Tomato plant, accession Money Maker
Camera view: tilt-top (135 deg); turntable rotation: 330 degrees
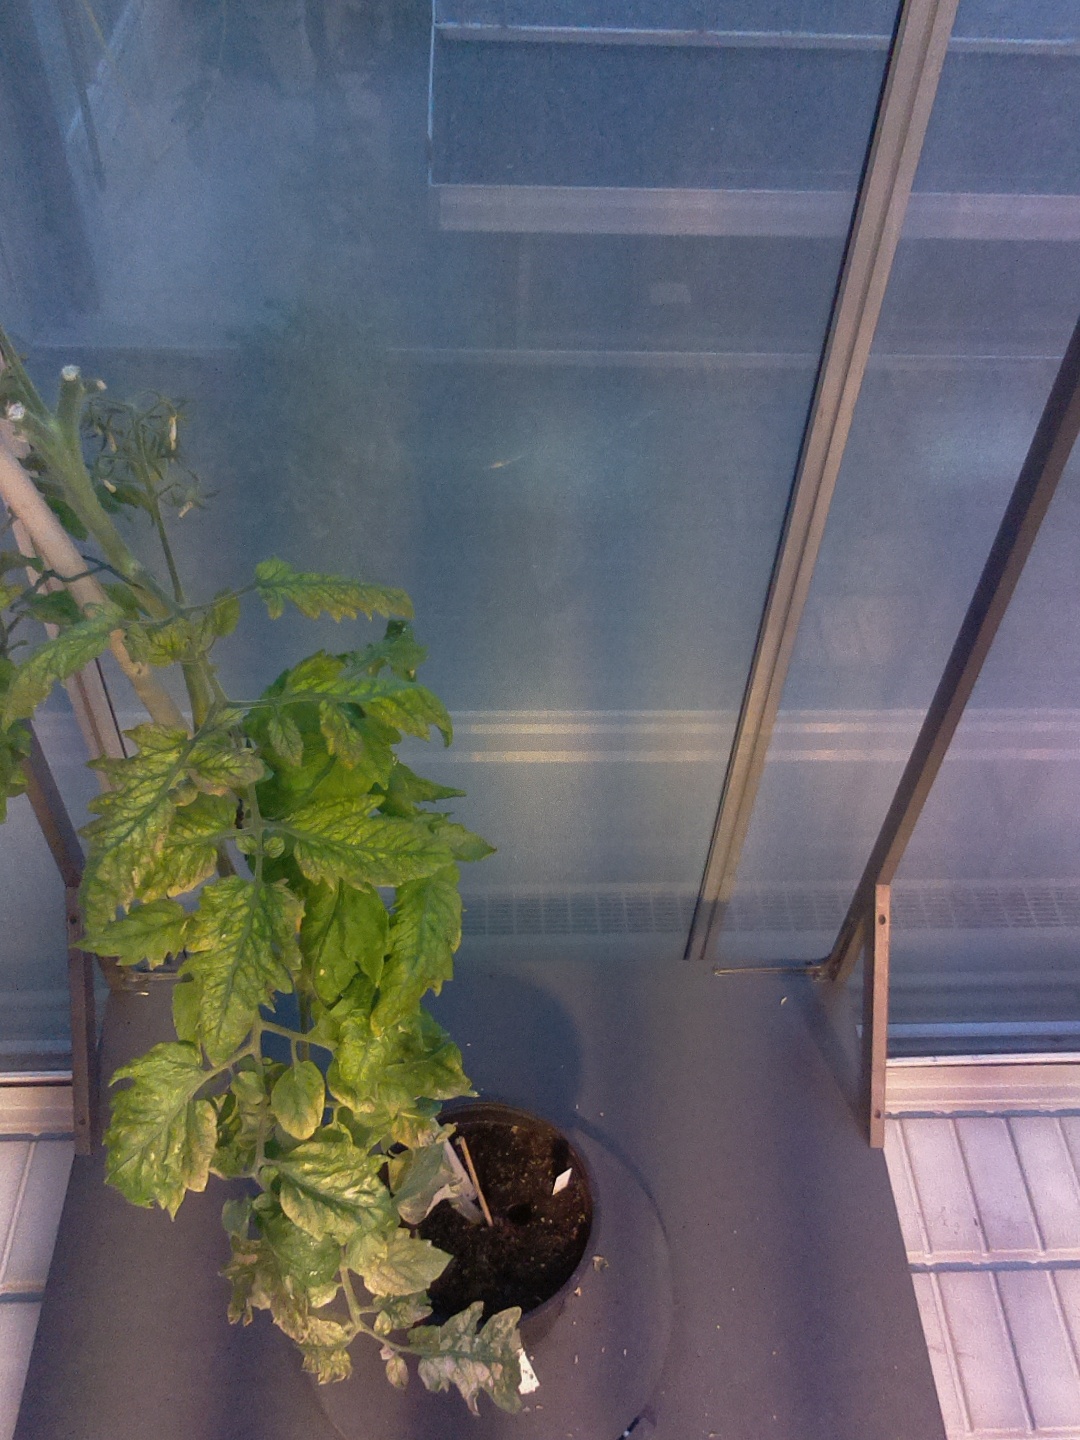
BBCH growth stage 78: 80% -90% of final fruit size